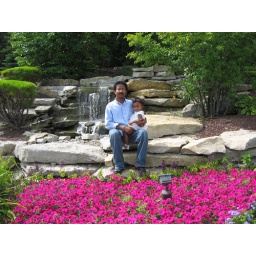
This flower bed is beautiful.. (Taken on Aug 4/2007 in front of our subdivision)